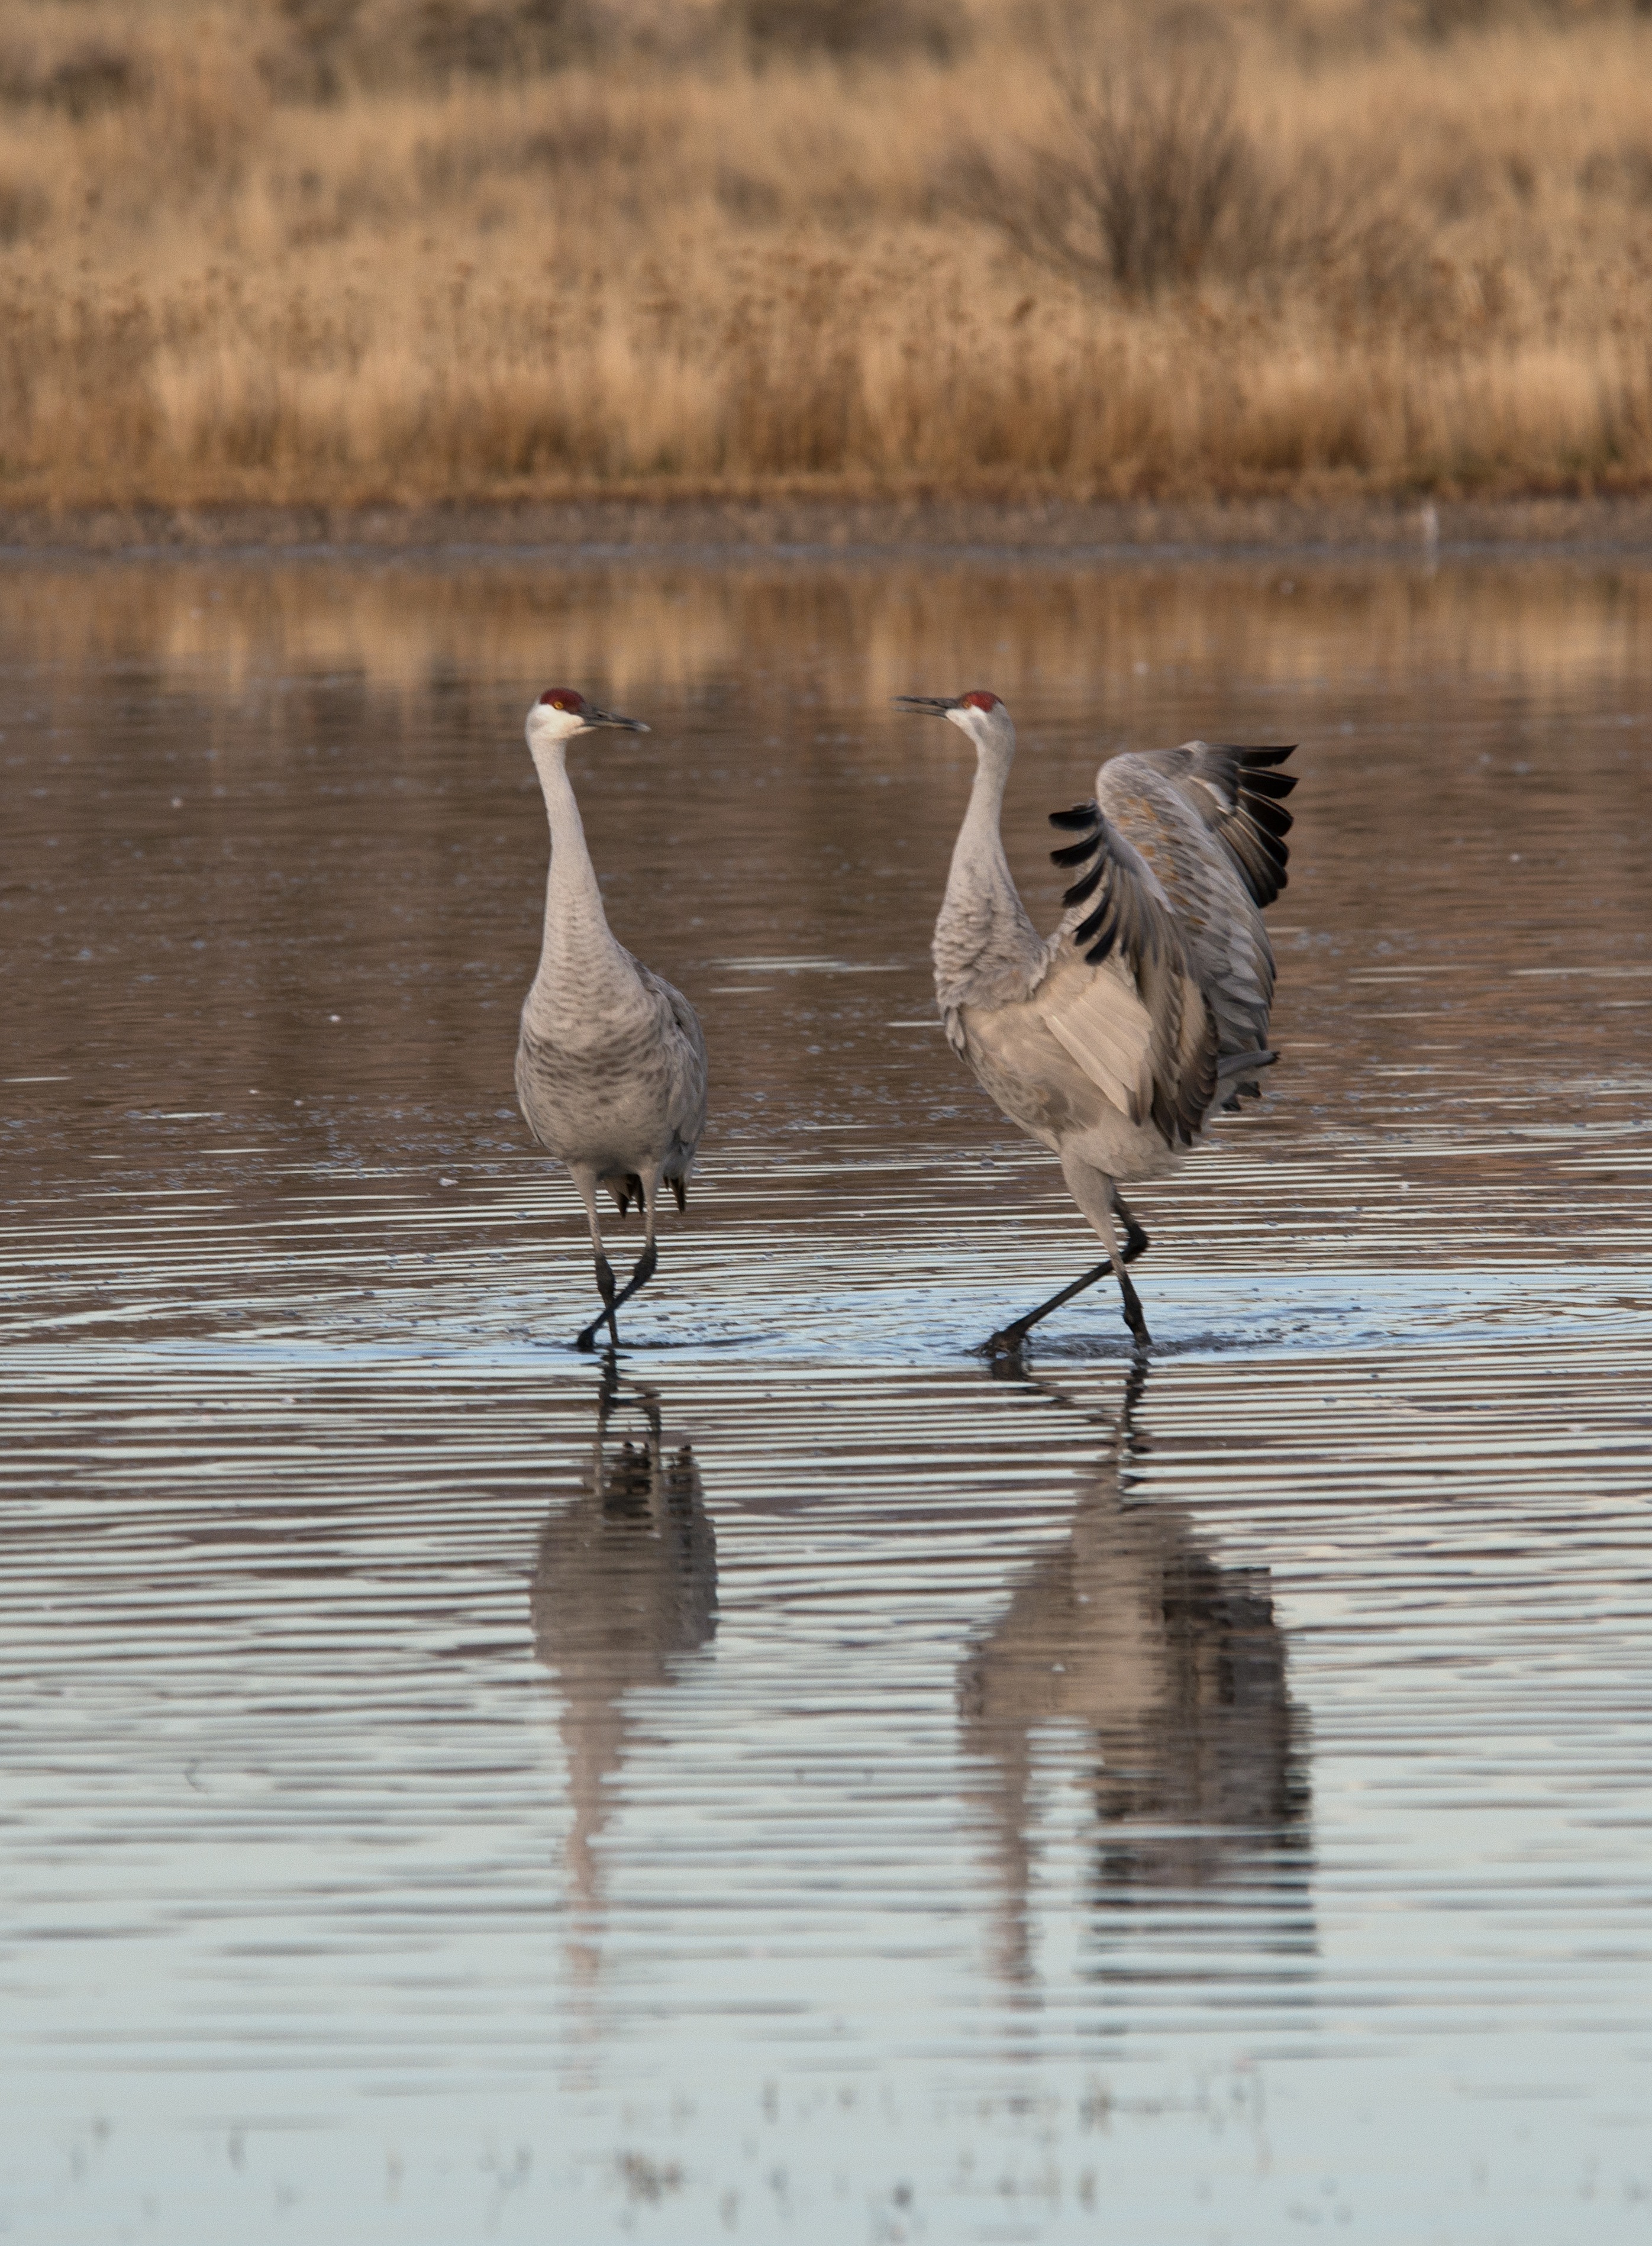
bird, wing, wildlife, reflection, beak, fauna, birds, wetland, vertebrate, nikond800e, water bird, shorebird, sandhillcranes, bosquedelapache, crane like bird